Lauren J. King

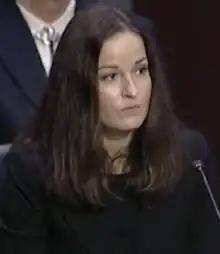
King during her hearing with the Senate Judiciary Committee

On March 30, 2021, President Joe Biden nominated King to serve as a United States district judge of the United States District Court for the Western District of Washington to the seat vacated by Judge Robert S. Lasnik, who assumed senior status on January 27, 2016. On June 9, 2021, a hearing on her nomination was held before the Senate Judiciary Committee. On July 15, 2021, her nomination was reported out of committee by a 13–9 vote. On October 5, 2021, the United States Senate invoked cloture on her nomination by a 55–44 vote. Her nomination was confirmed later that day by a 55–44 vote. She received her judicial commission on December 7, 2021.